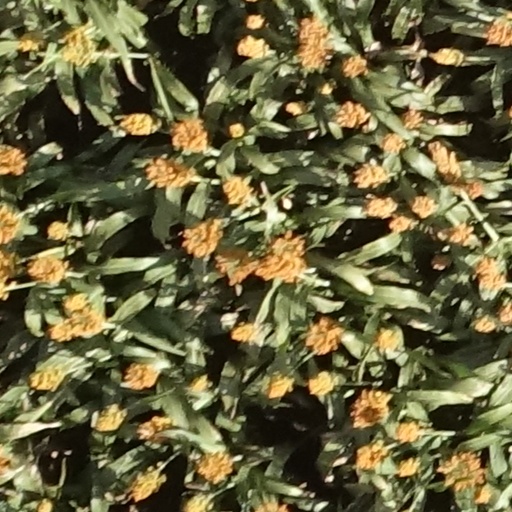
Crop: sorghum